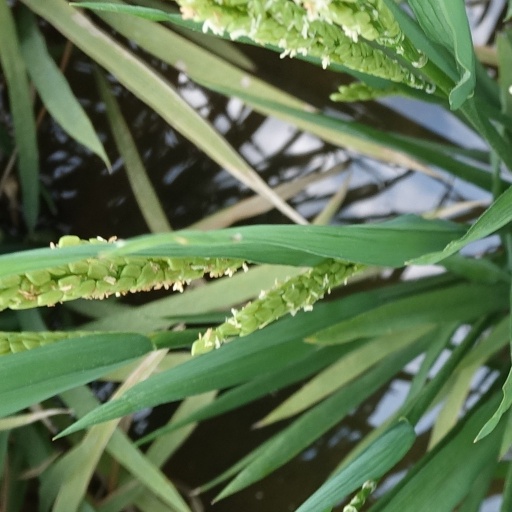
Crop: rice